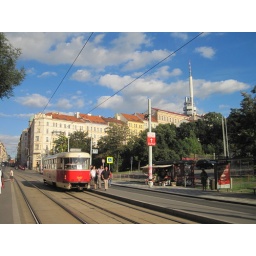
lots of clouds and the Prague TV Tower in the back